Districts of The Hague

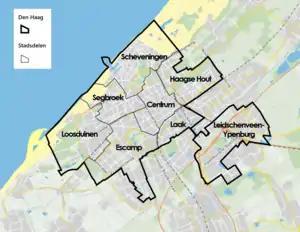

The city of The Hague, Netherlands, consists of eight districts (singular ), similar to boroughs. Each district is divided into subdistricts. Each of these stadsdelen has its own district office, where most of the local government activity is organised. These make many aspects of local government more accessible to residents. The current division of The Hague into individual was created in 1988 by the main city government. This division of The Hague into (subdistricts) and "buurten" (neighbourhoods) deviates from the 1953 divisions that had been known to many residents.